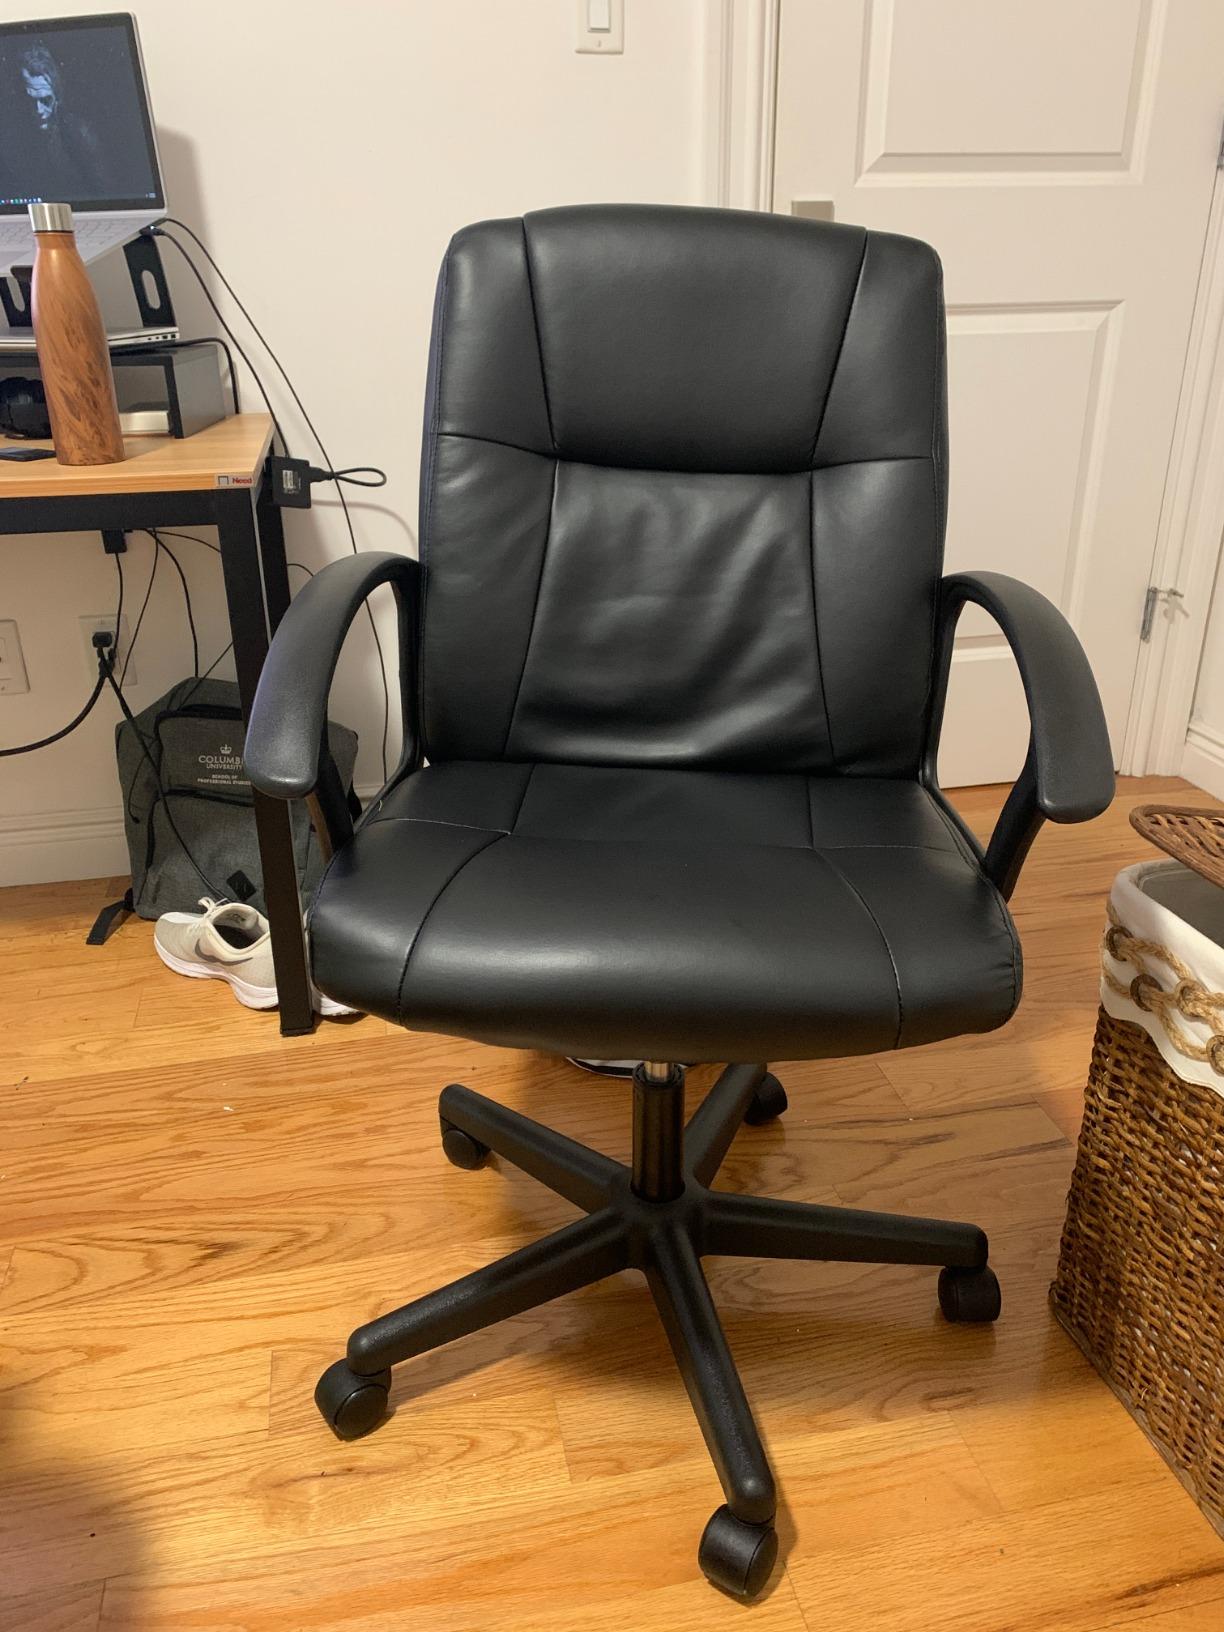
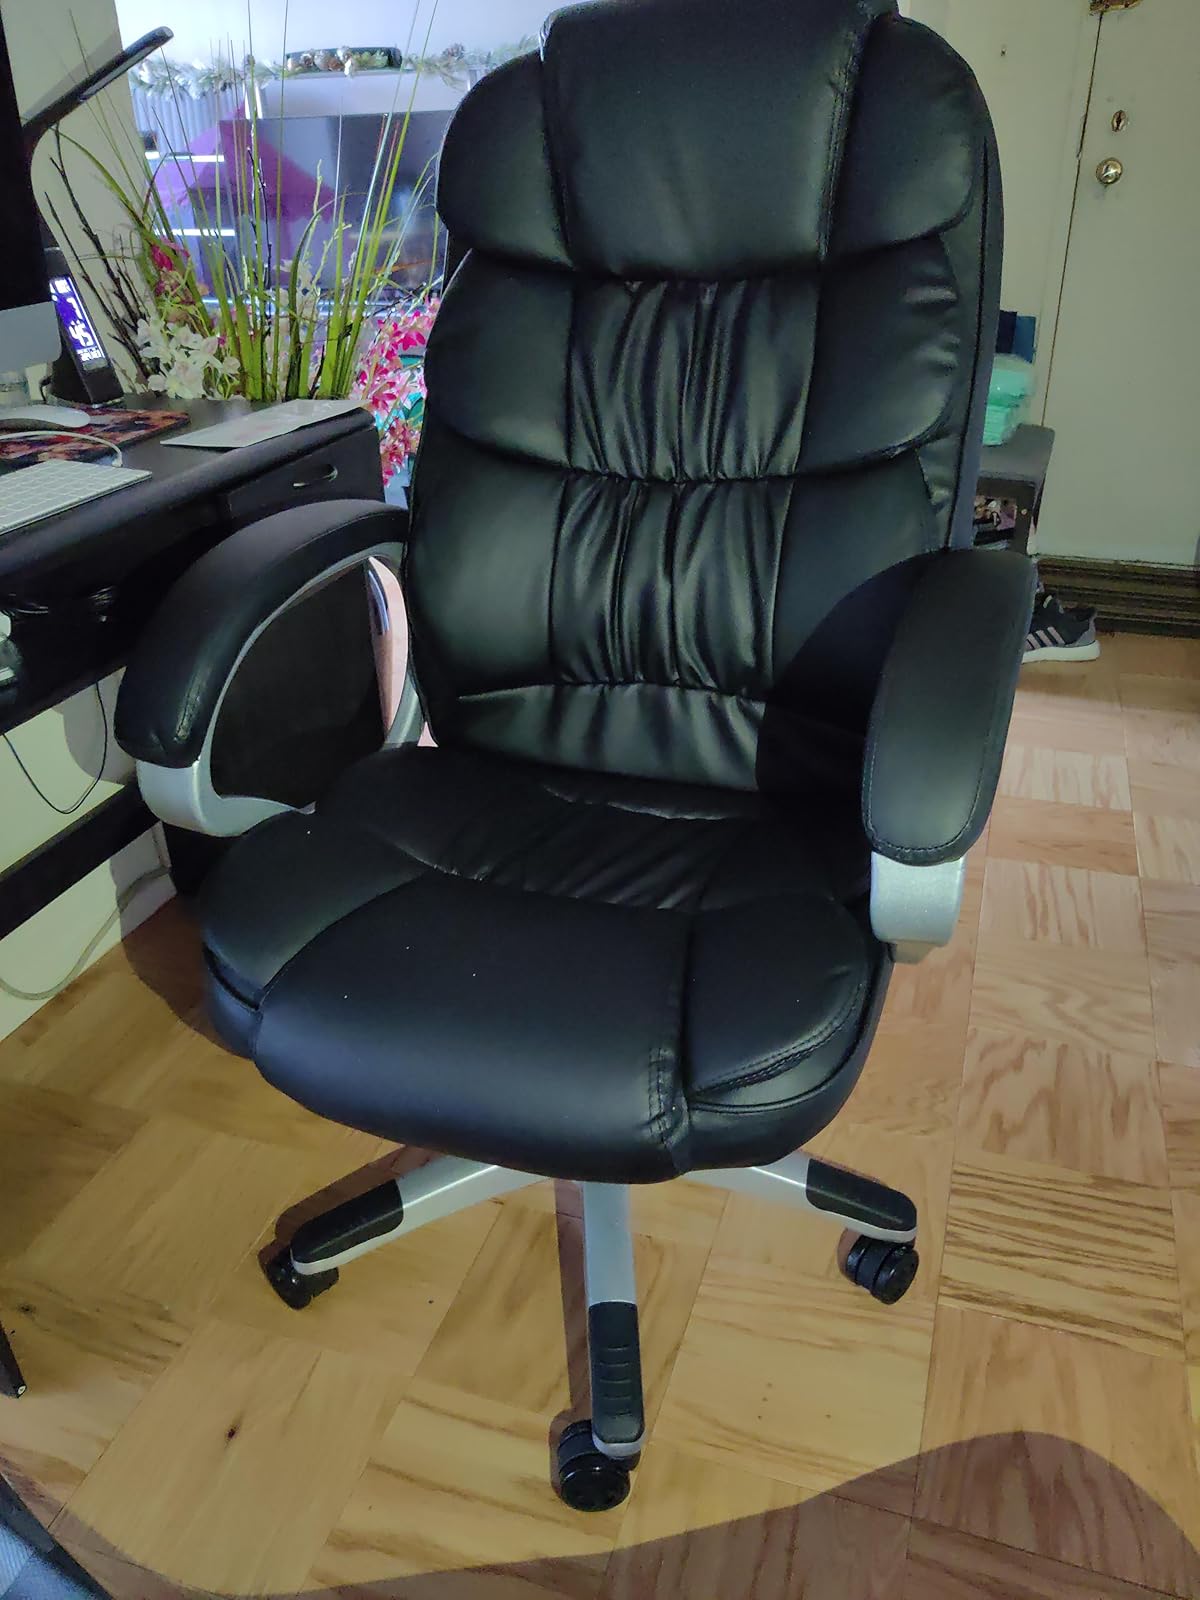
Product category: items_chair
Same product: no